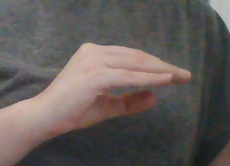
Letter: jeem